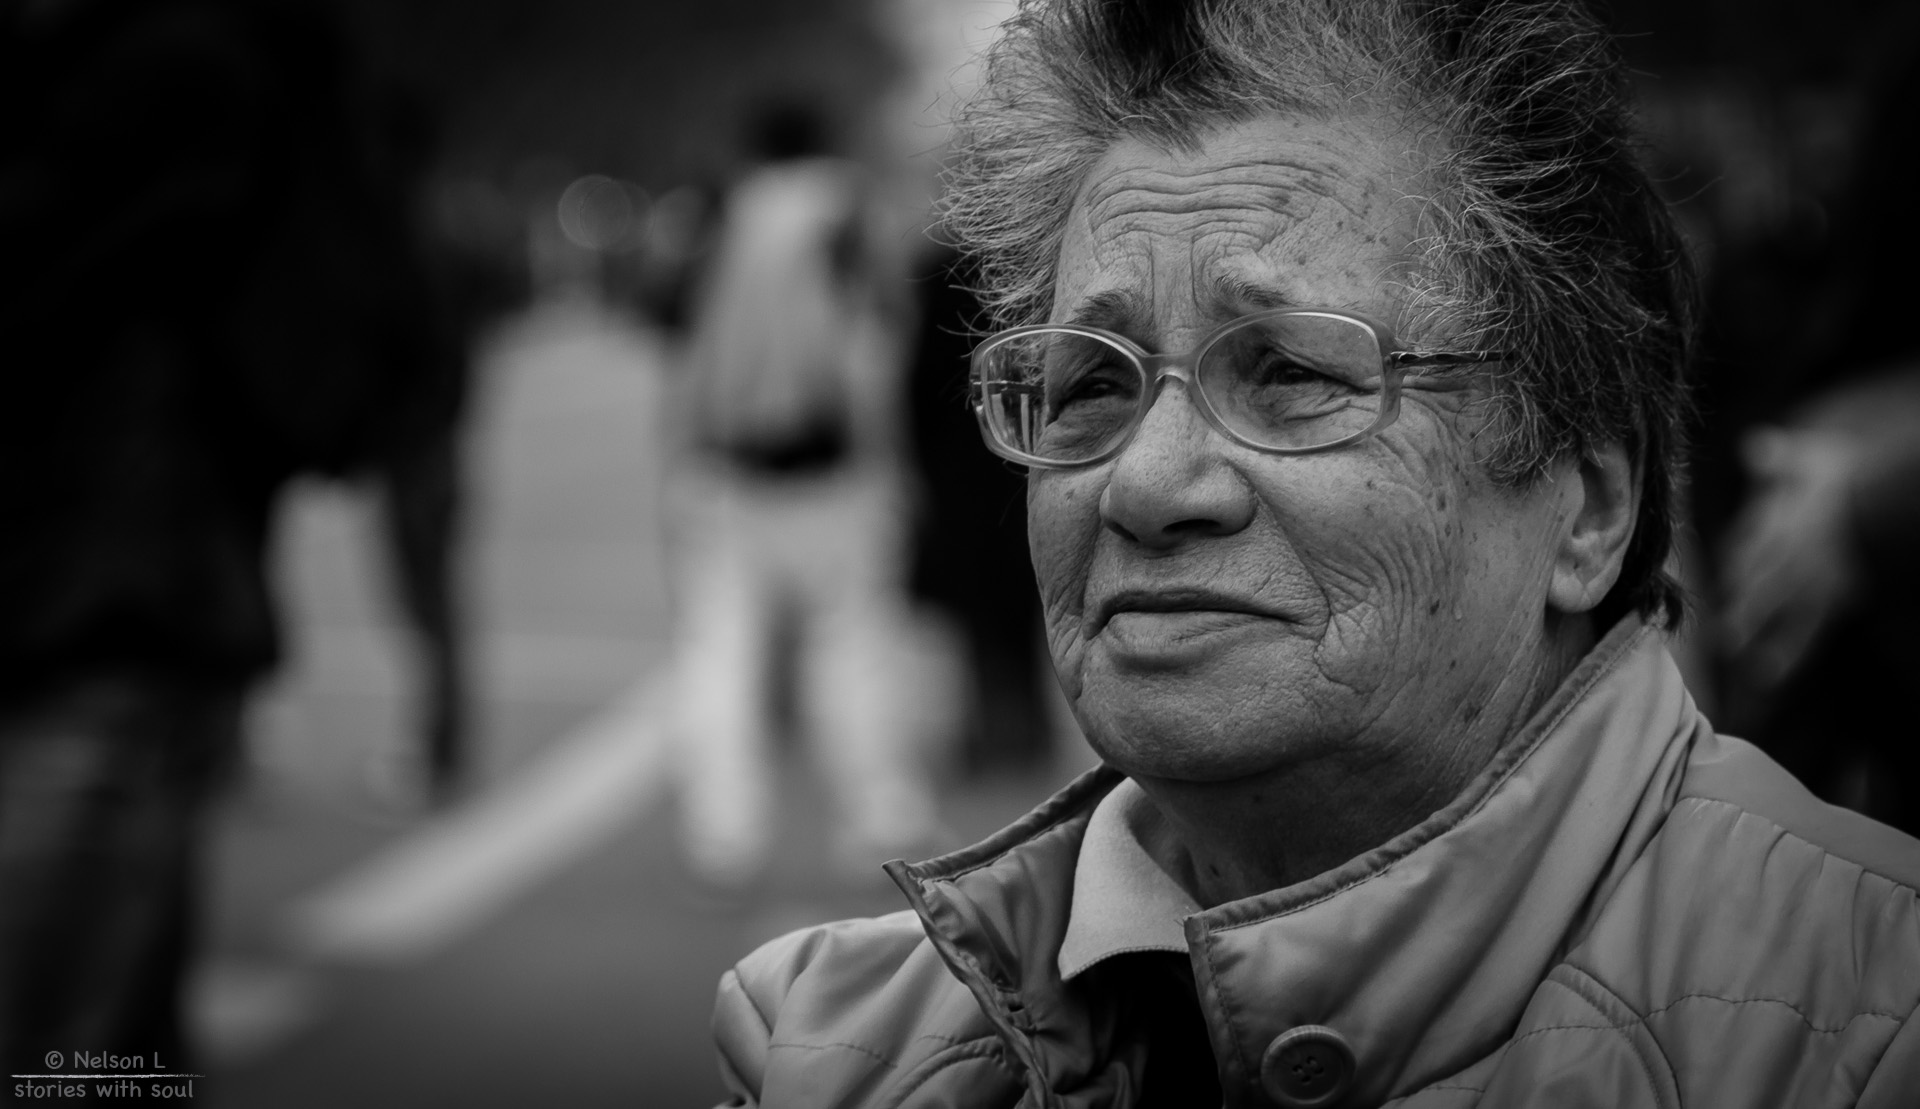
man, person, creative, black and white, camera, photography, explore, male, portrait, lens, canon, darkness, black, monochrome, world, flickr, best, moments, glasses, portugal, fotografie, scene, 600d, nelson, snap, interesting, most, moment, decisive, souls, lourenco, monochrome photography, portrait photography, film noir